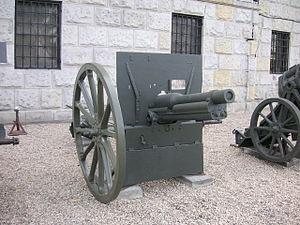
Le canon de 75 mm modèle 1912 Schneider est une pièce d'artillerie française de calibre 75 mm utilisée lors de la Première Guerre mondiale, créée par la société Schneider et Cie. Ce canon, employé par les divisions de cavalerie, est progressivement remplacé par le canon de 75 mm modèle 1897.
Schneider et Cⁱᵉ, était une société française fondée au Creusot en 1836 par Adolphe et Eugène Schneider. Elle était basée sur des activités minières et sidérurgiques. Elle a constitué le premier groupe industriel français significatif au niveau international. Elle s’est développée pendant plus d’un siècle en se diversifiant fortement. Elle s’est transformée en SFAC en 1949, en Creusot-Loire en 1970. Schneider Electric en est devenue un rejet.